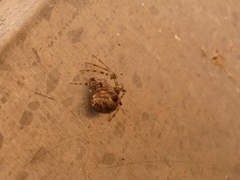
Species: Parasteatoda_tepidariorum